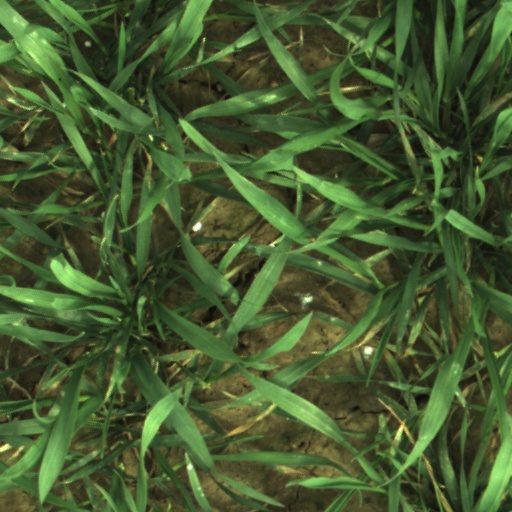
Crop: wheat